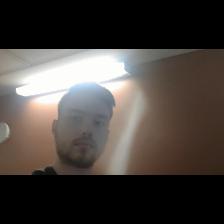
Label: Human